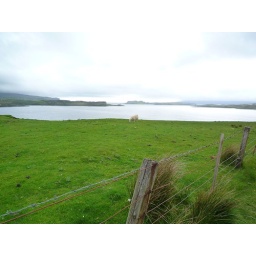
A sheep grazing in the green grass on the Isle of Skye, Scotland